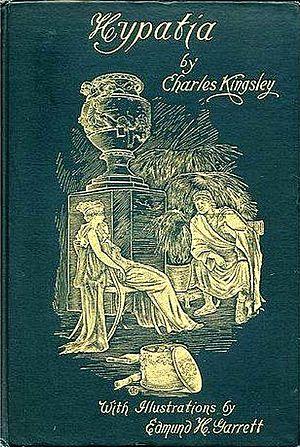
Couverture du roman Hypatia de Charles Kingsley. Edition de 1897 publiée à New York par Thomas Y. Crowell. Illustration d'Edmund H. Garrett (1853–1929).
Hypatia, ou de Nouveaux Ennemis avec un vieux visage est un roman de 1853 écrit par l'écrivain anglais Charles Kingsley. C'est un conte de fiction se déroulant sur la durée de vie de la philosophe Hypatie, et racontant l'histoire d'un jeune moine nommé Philammon. Ce dernier se rend à Alexandrie, où il se confronte aux batailles quotidiennes de la vie politique et religieuse locale. Bien que conçu comme une apologie chrétienne, le roman a une tonalité délibérément anti-catholique. Pendant de nombreuses années, le livre a été considéré comme l'un des meilleurs romans de Kingsley et a été largement lu.